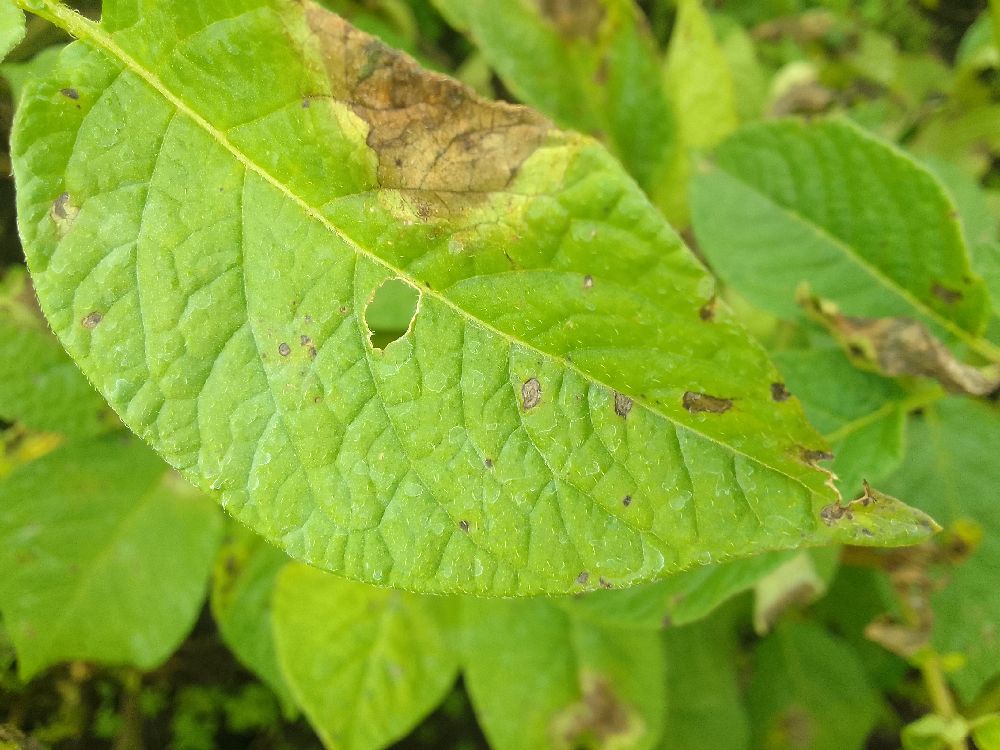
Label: Late blight